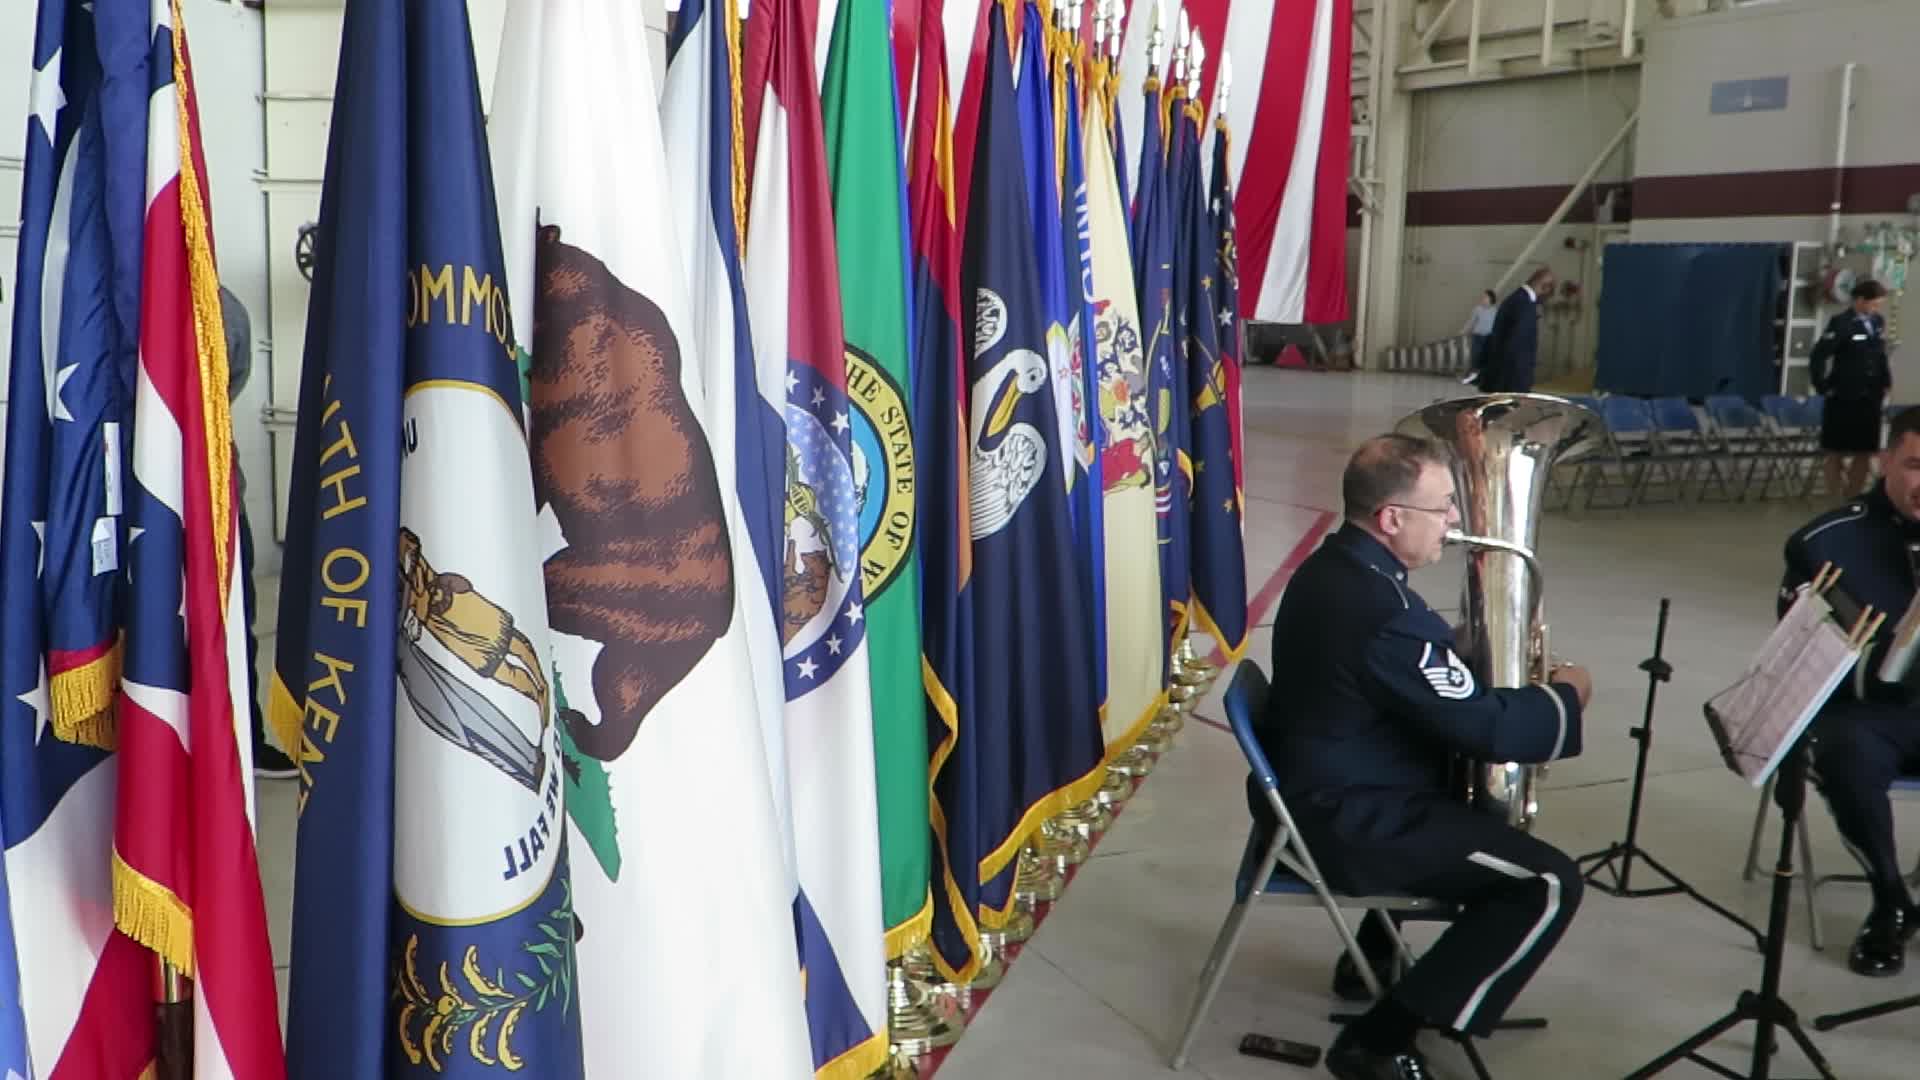
profession, event, veteran